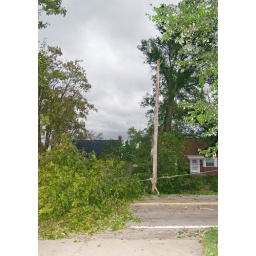
This tree fell across the road in the windstorm and stripped the wires and street light from the pole.